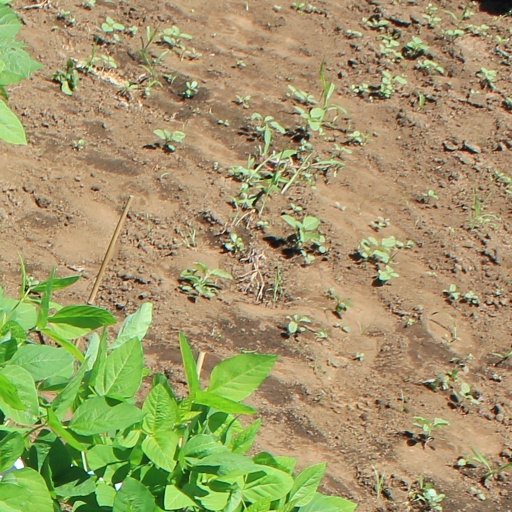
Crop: soybean